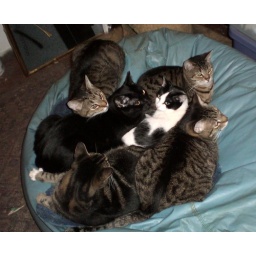
kitties in bean bag chair